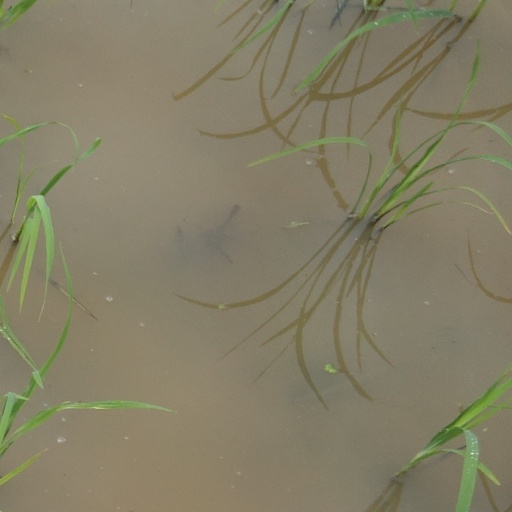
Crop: rice